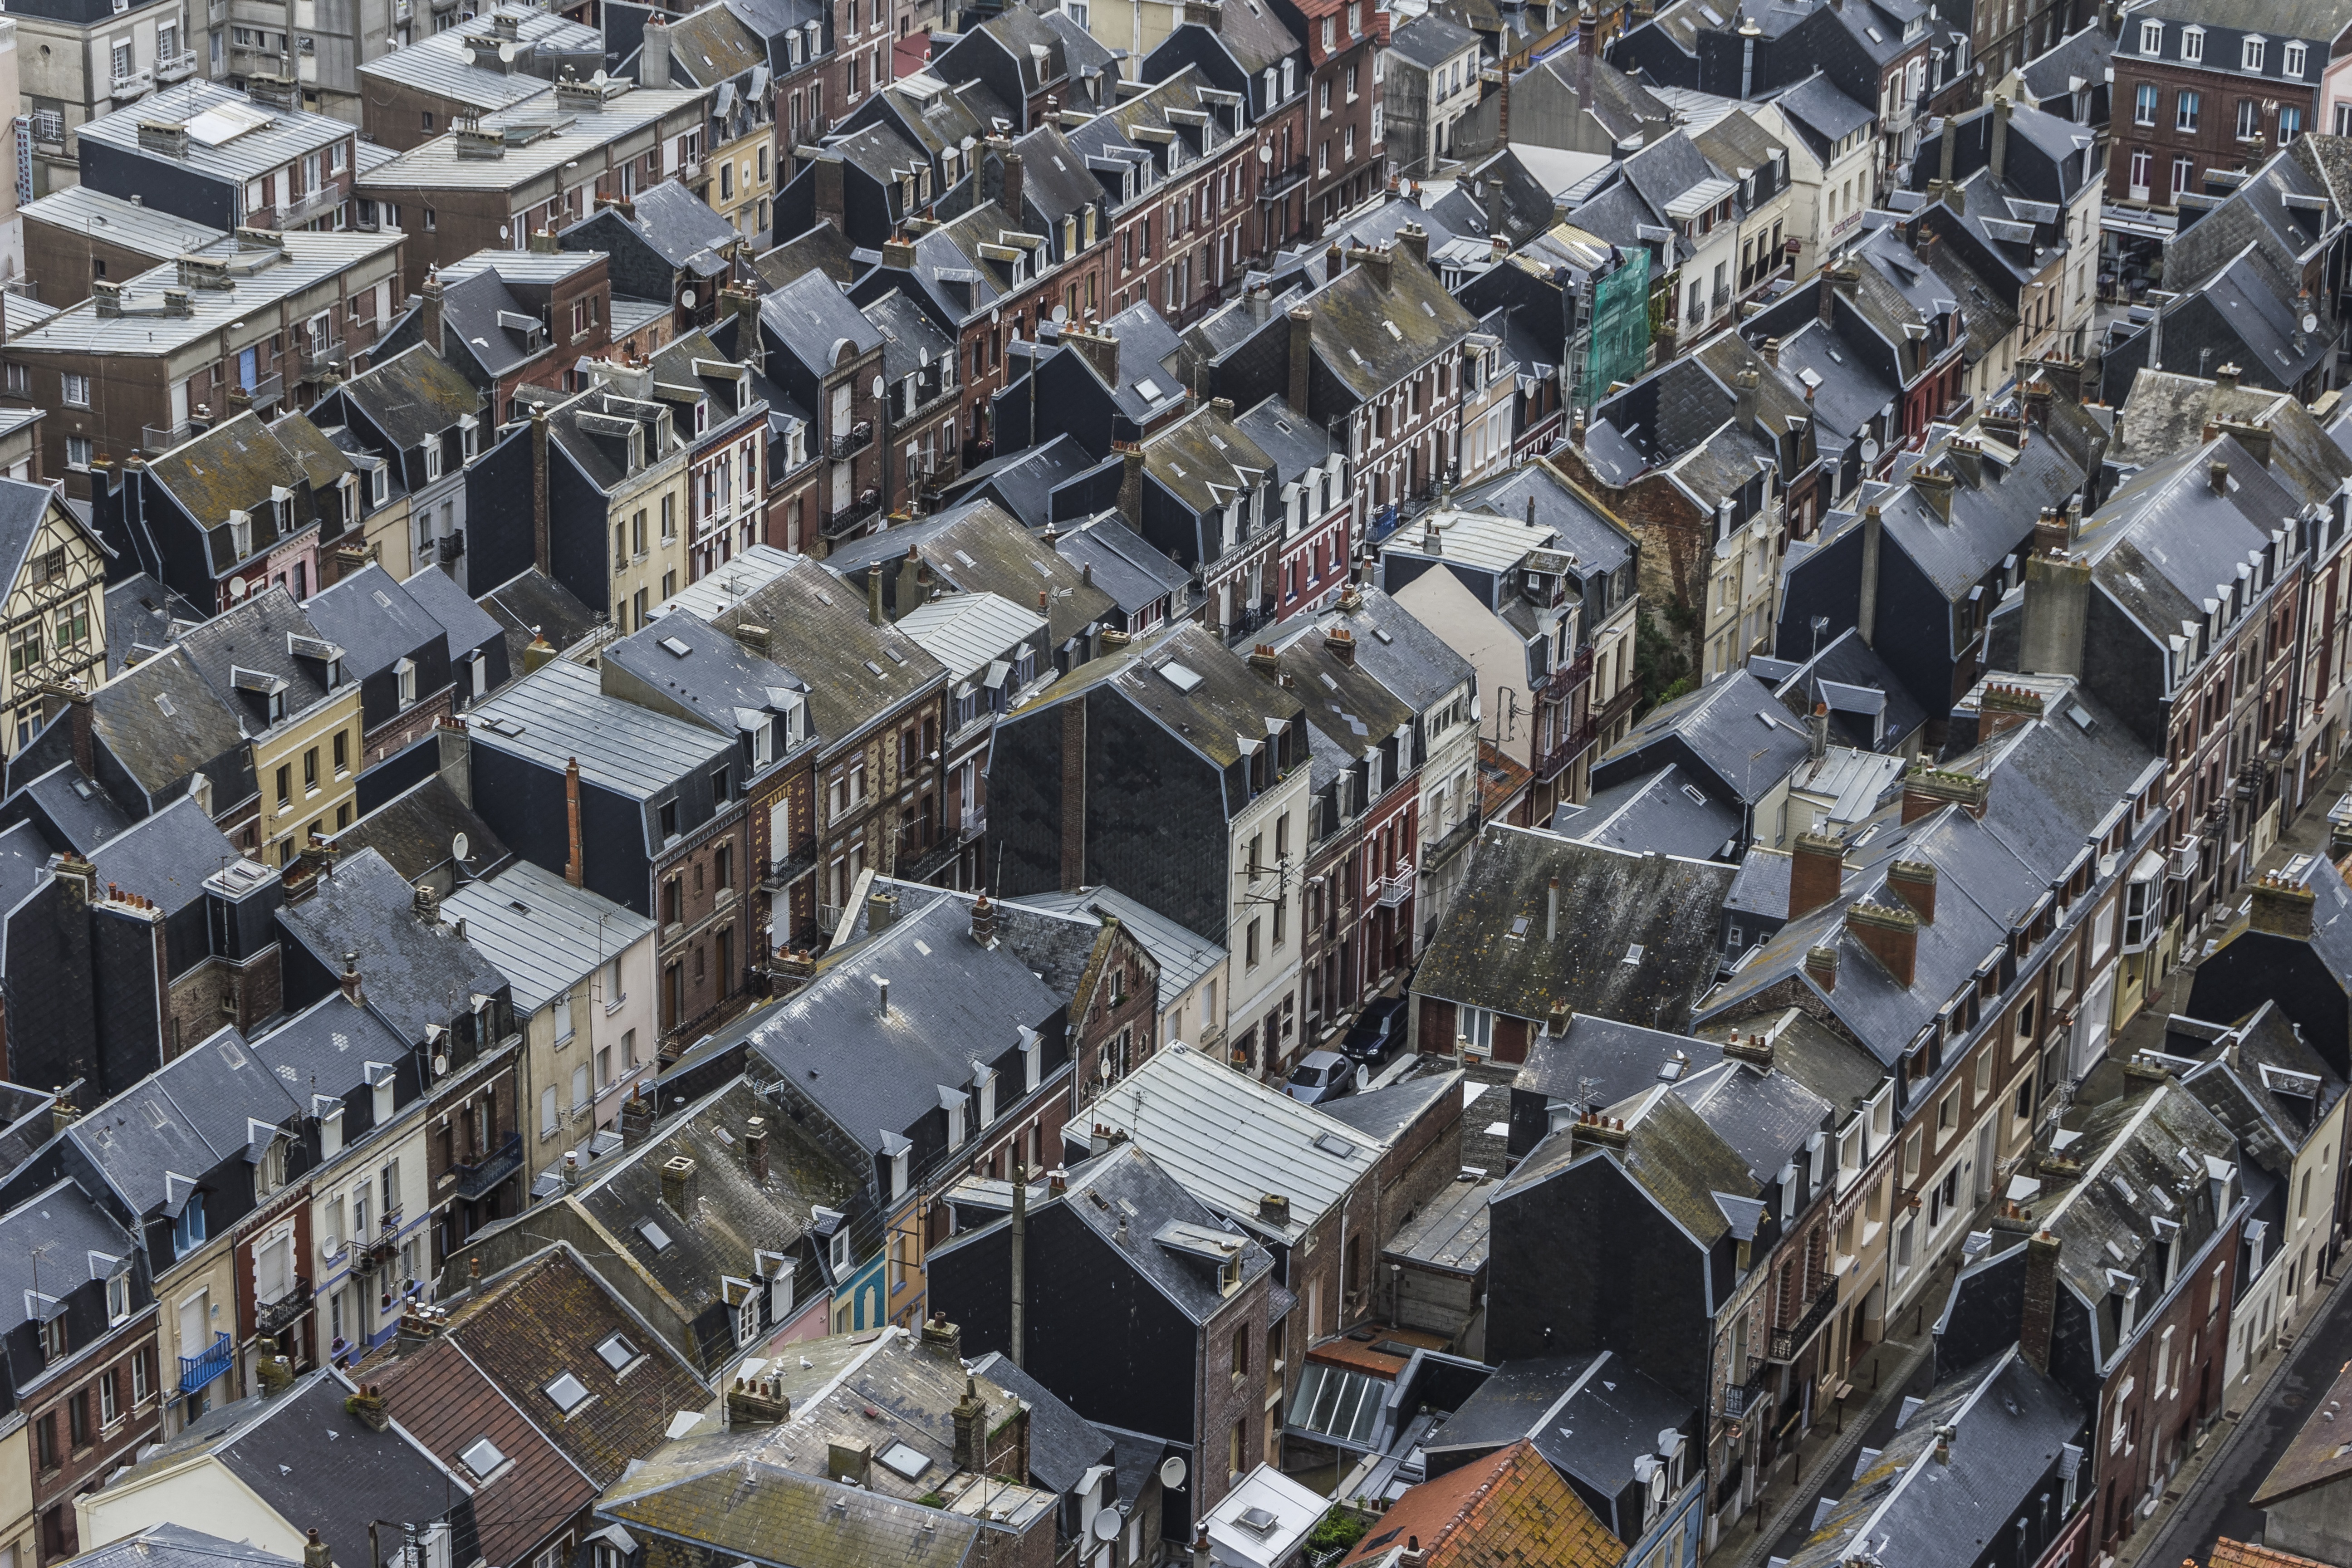
skyline, city, skyscraper, crowd, cityscape, downtown, france, suburb, homes, normandy, metropolis, neighbourhood, bird's eye view, aerial photography, urban area, residential area, human settlement, metropolitan area